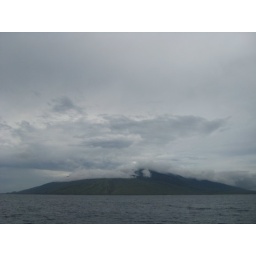
clouds over the west maui mountains